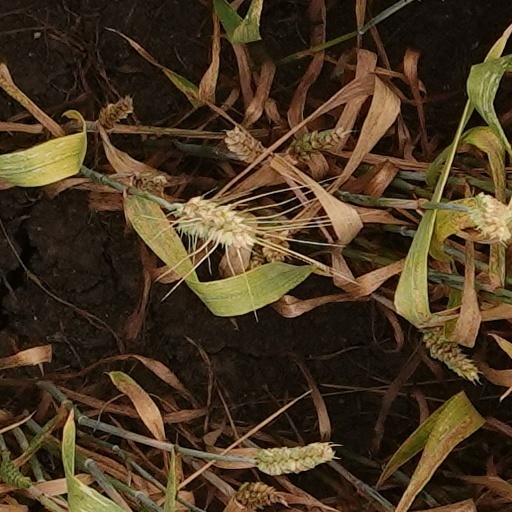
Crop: wheat